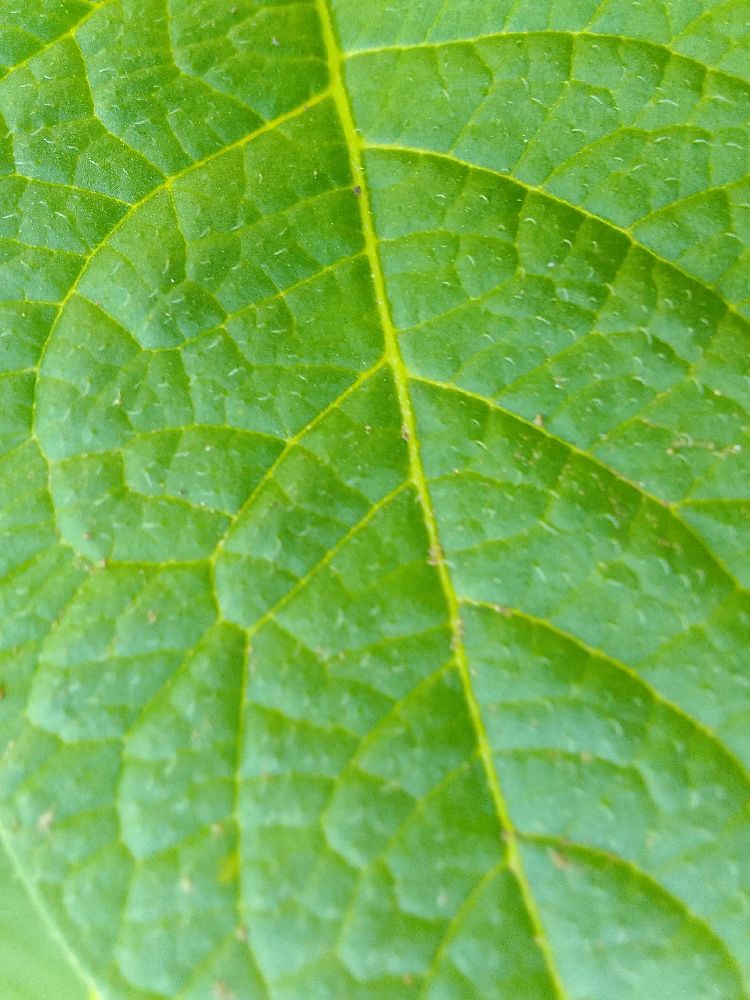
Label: Healthy